Hamilton Watch Company

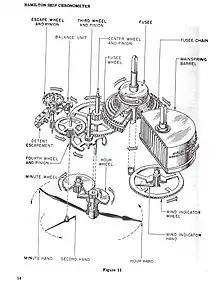
Inner working of the Hamilton Model 21 marine chronometer

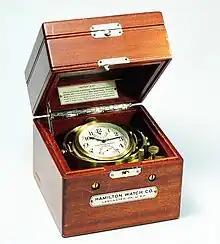
Hamilton Model 22 Chronometer, mass-produced during World War II

During World War II, production of consumer watches was stopped, with all watches manufactured being shipped to troops. More than one million watches were sent overseas.